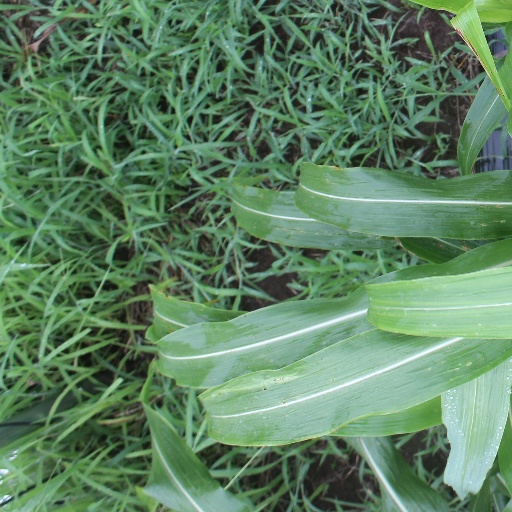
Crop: sorghum